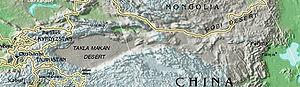
Le bassin du Tarim est le plus grand bassin fluvial endoréique au monde.